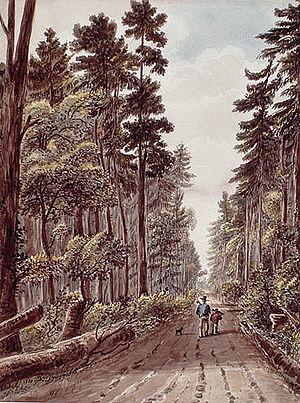
La route de Kingston à York, Haut-Canada